Rákóczi's War of Independence

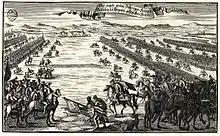
The capitulation of the Kuruc army in 1711

Most of the Hungarian nobility did not support Rákóczi's uprising, because they considered it to be no more than a jacquerie, a peasant rebellion. Rákóczi's famous call to the nobility of Szabolcs County seemed to be in vain. He did manage to convince the Hajdús (emancipated peasant warriors) to join his forces, so his forces controlled most of Kingdom of Hungary to the east and north of the Danube by late September 1703. He continued by conquering Transdanubia soon after.